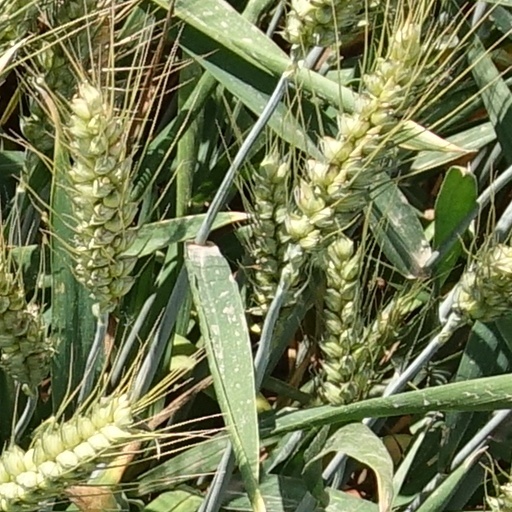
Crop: wheat